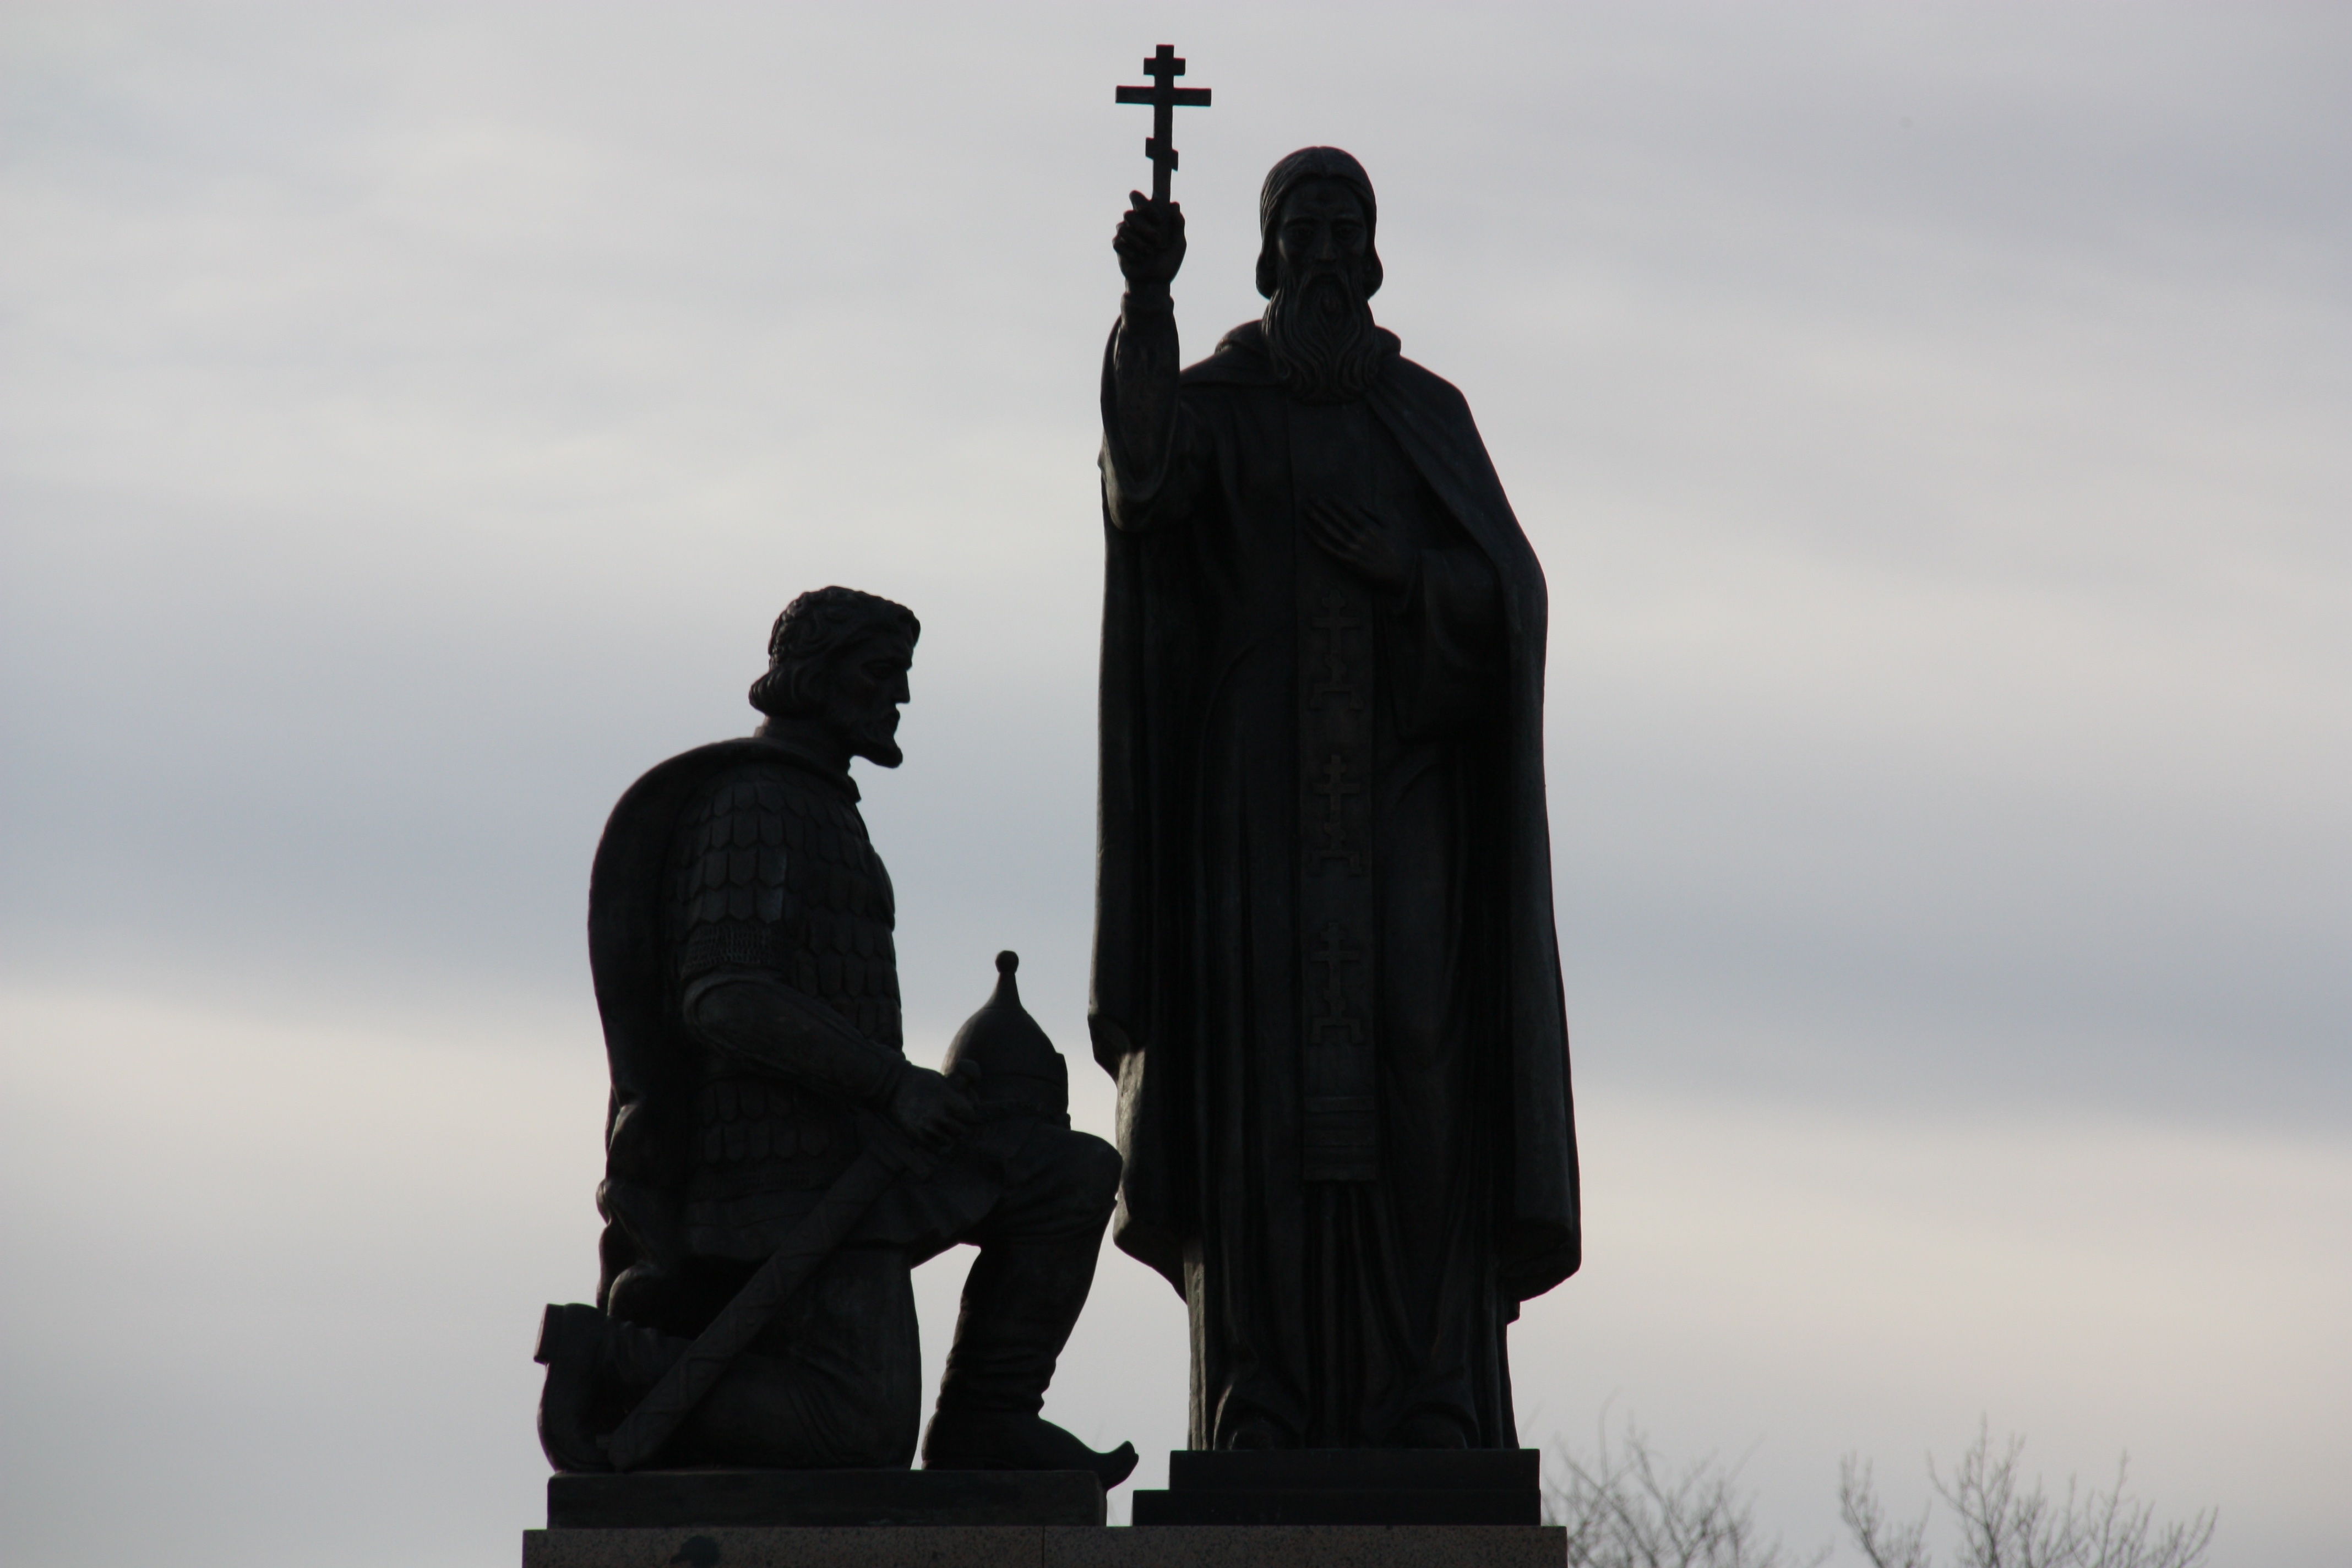
silhouette, monument, statue, sculpture, memorial, clouds, temple, russia, kulikovo field